Women in Turkey

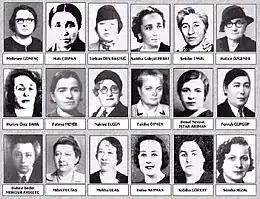
The first female MPs Republic of Turkey (1935).Top row (left to right): Mebrure Gönenç (Afyon), Hatı Çırpan (Ankara), Türkan Örs Baştuğ (Antalya), Sabiha Gökçül Erbay (Balıkesir), Şekibe İnsel (Bursa), Hatice Özgener (Çankırı)Middle row (left to right): Huriye Baha Öniz (Diyarbakır), Fatma Şakir Memik (Edirne), Nakiye Elgün (Erzurum), Fakihe Öymen (Ankara), Benal Nevzat İstar Arıman (İzmir), Ferruh Güpgüp (Kayseri)Bottom row (left to right): Bahire Bediş Morova Aydilek (Konya), Mihri Pektaş (Malatya), Meliha Ulaş (Samsun), Fatma Esma Nayman (Seyhan), Hatice Sabiha Görkey (Sivas), Seniha Nafız Hızal (Trabzon)

Because Turkey does not keep official statistics on femicide and does not release any regular data about murders of women, most of the statistics comes from human rights NGOs which jointly try to collect the data.